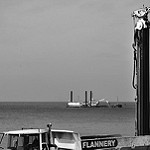
Label: sea